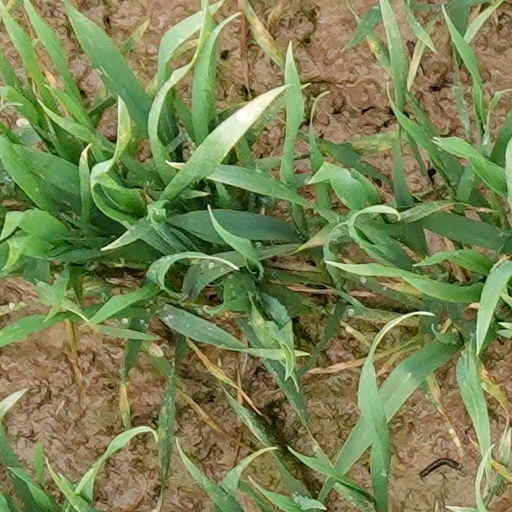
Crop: wheat